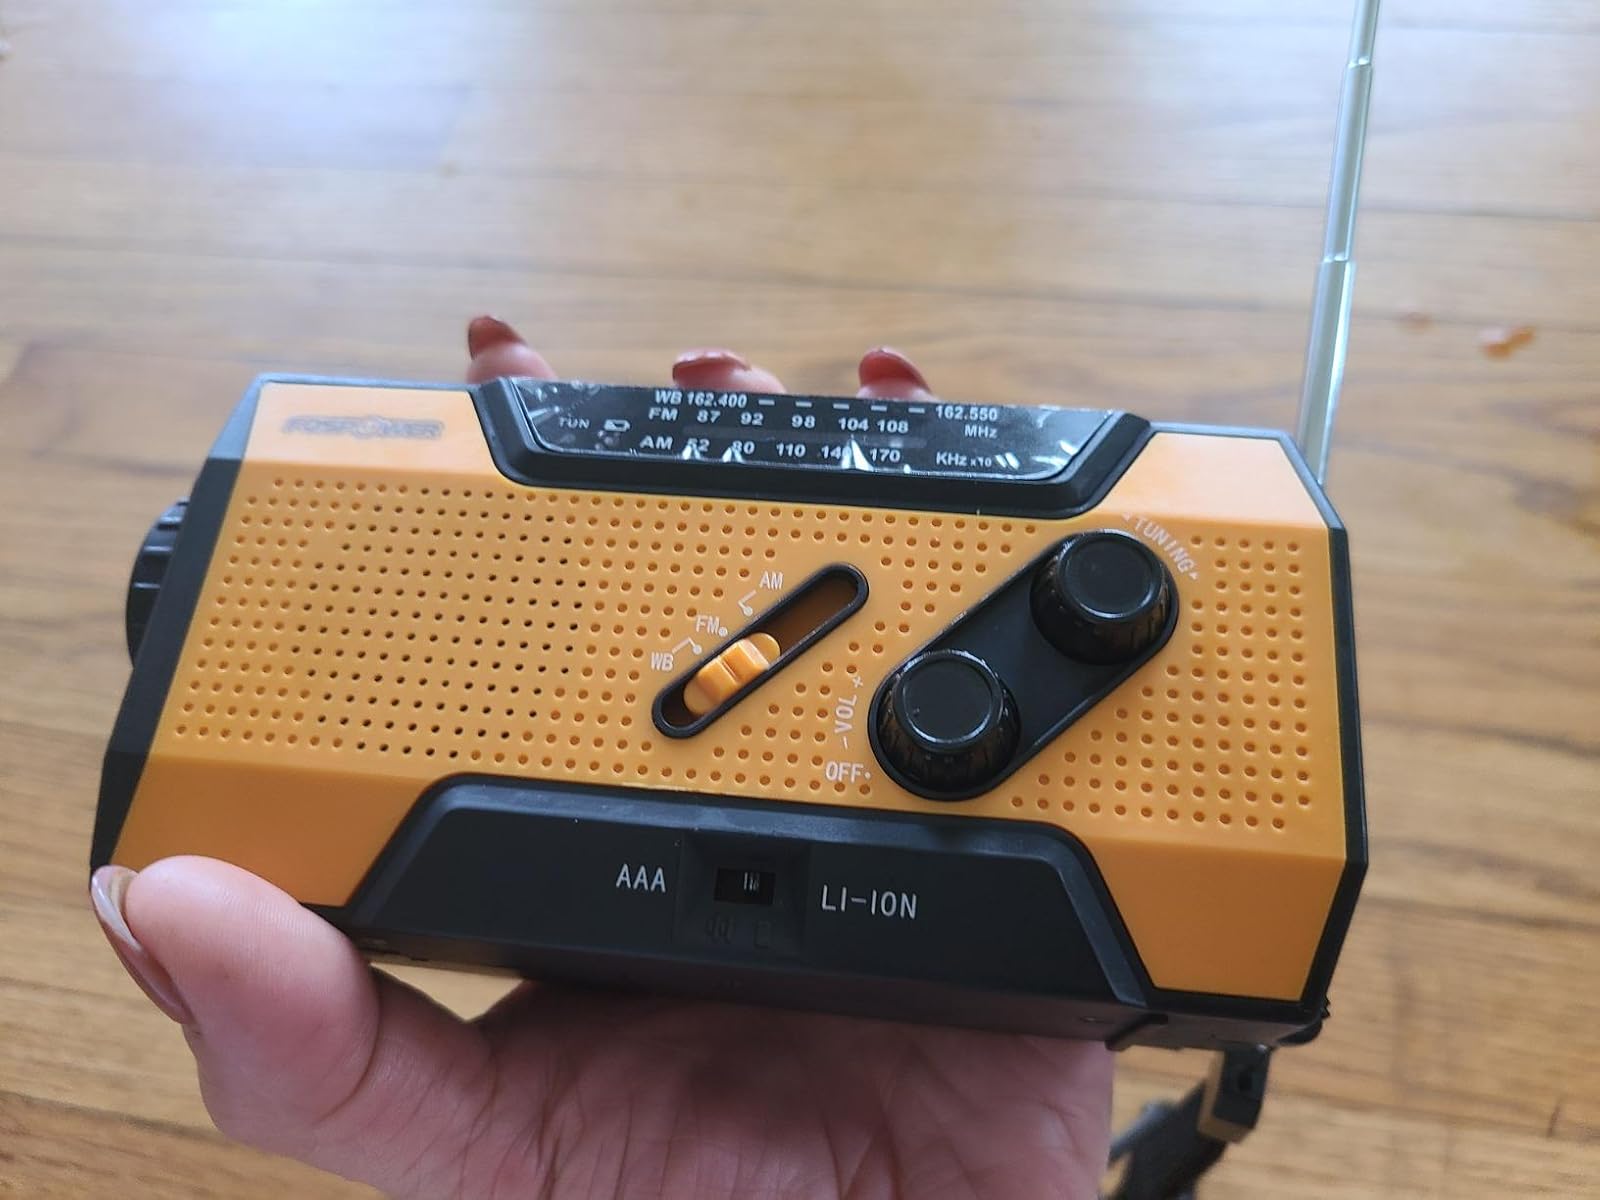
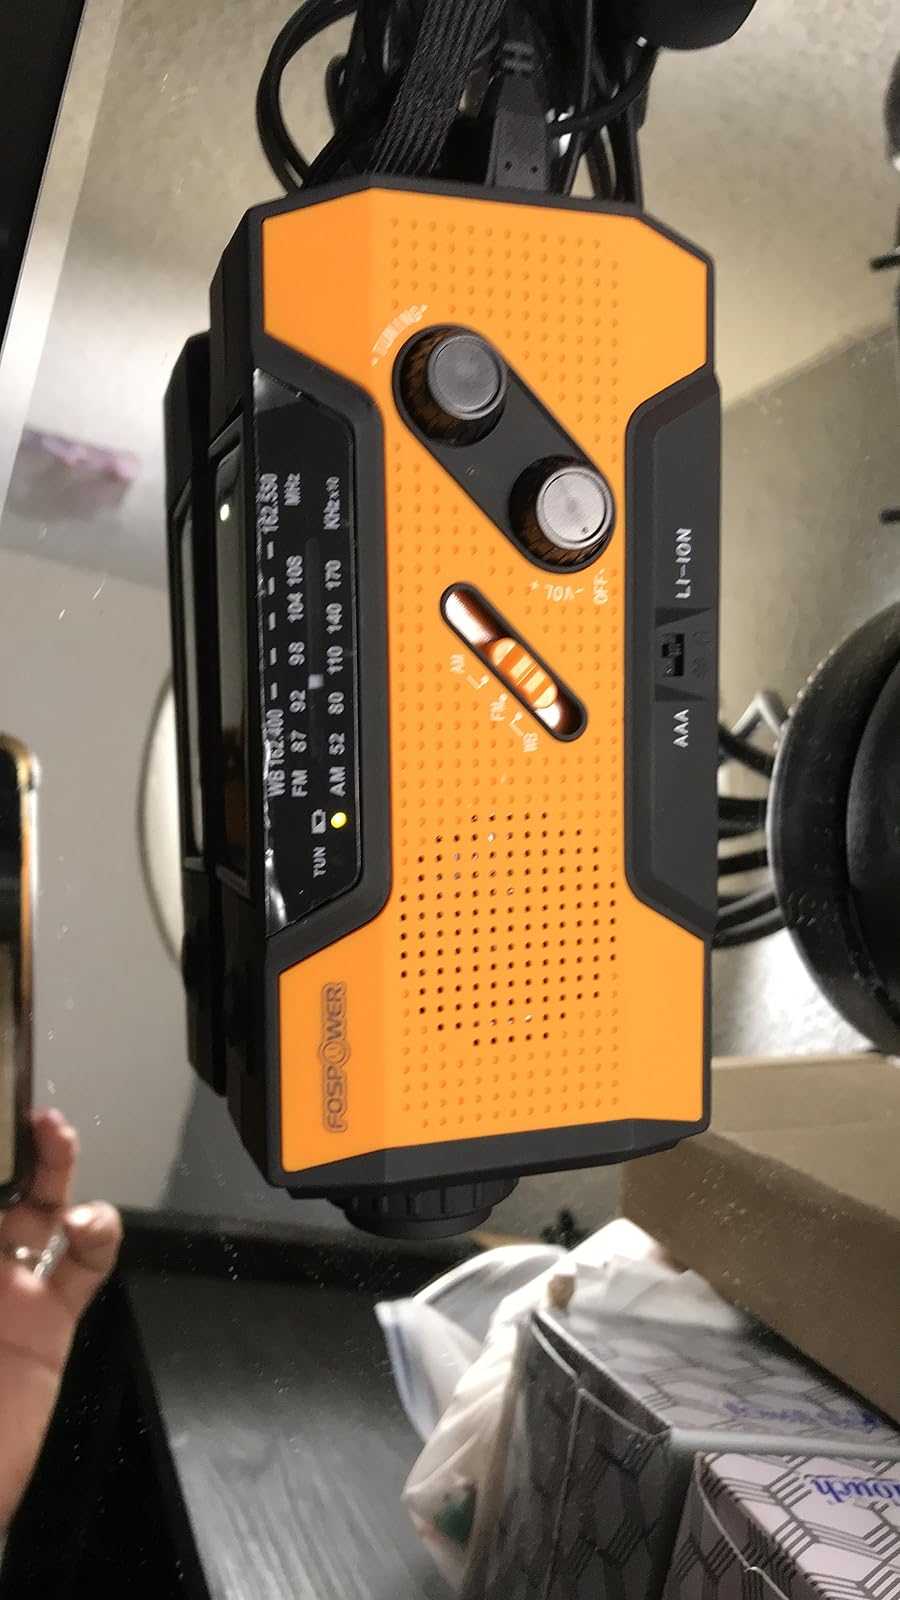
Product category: radio
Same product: yes